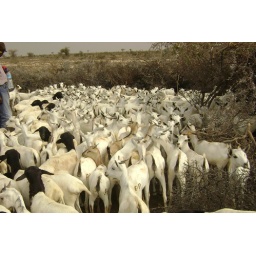
the restocked animal of dhabi-haboog in a fence